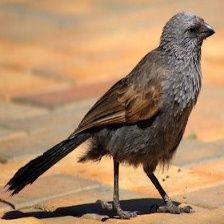
Species: APOSTLEBIRD
Scientific name: STRUTHIDEA CINEREA